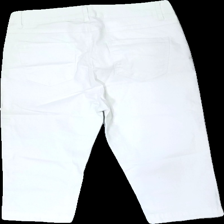
View: back
Type: Shorts
Category: Ladies
Brand: Flash
Colors: White
Material: 78%cotton 20%polyester 2%elastane
Cut: Long
Size: 36
Season: Summer
Trend: Denim
Price range: 50-100
Recommended usage: Reuse